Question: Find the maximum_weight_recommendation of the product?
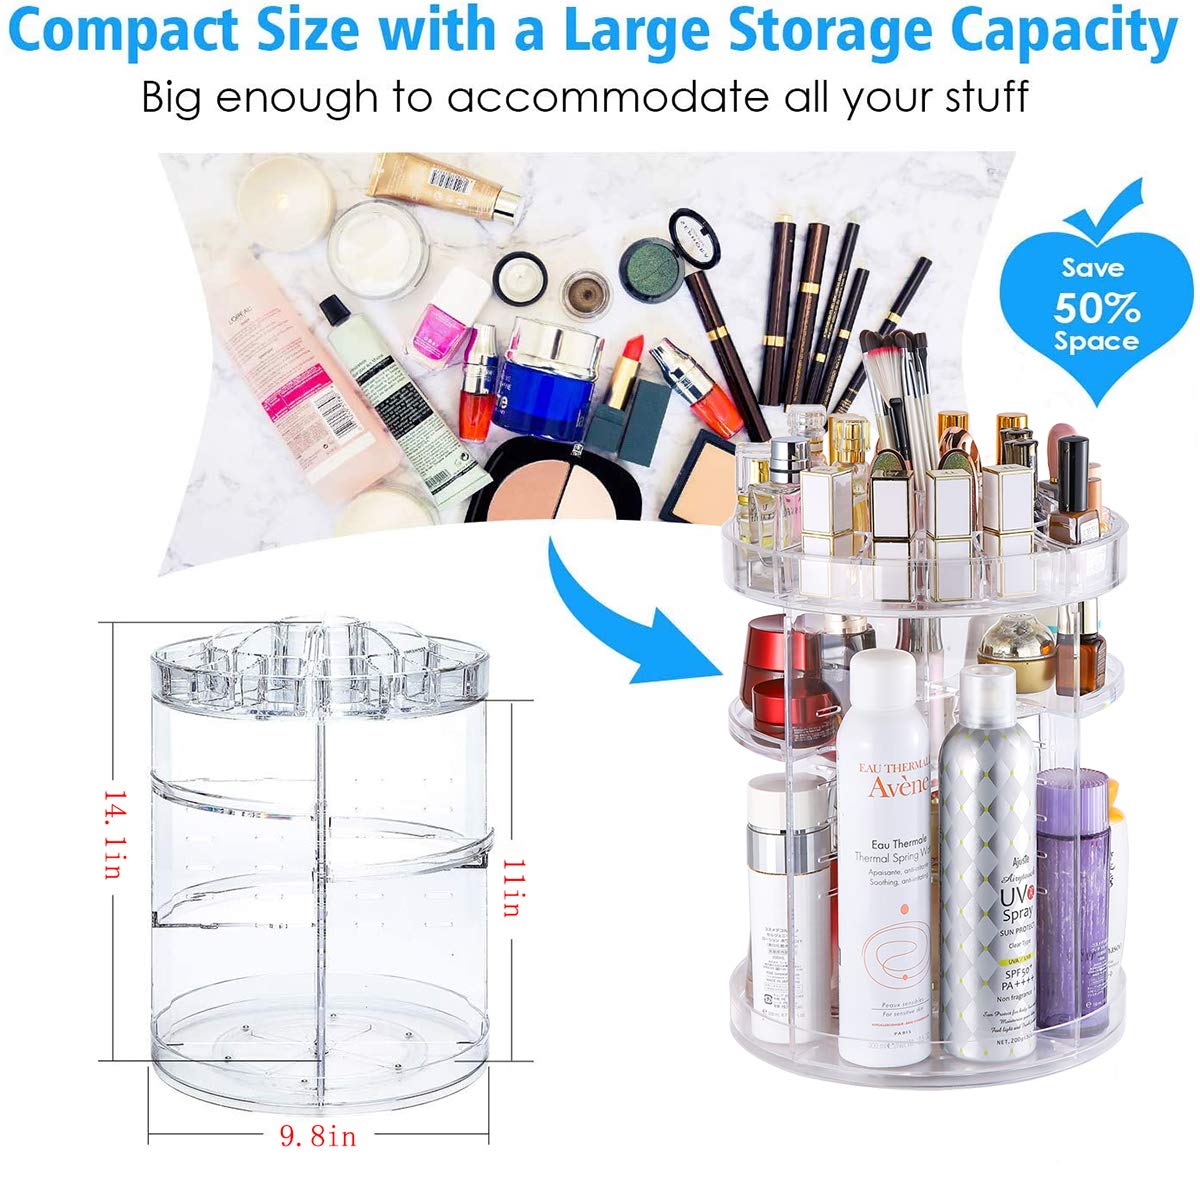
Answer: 200.0 gram